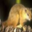
Label: squirrel